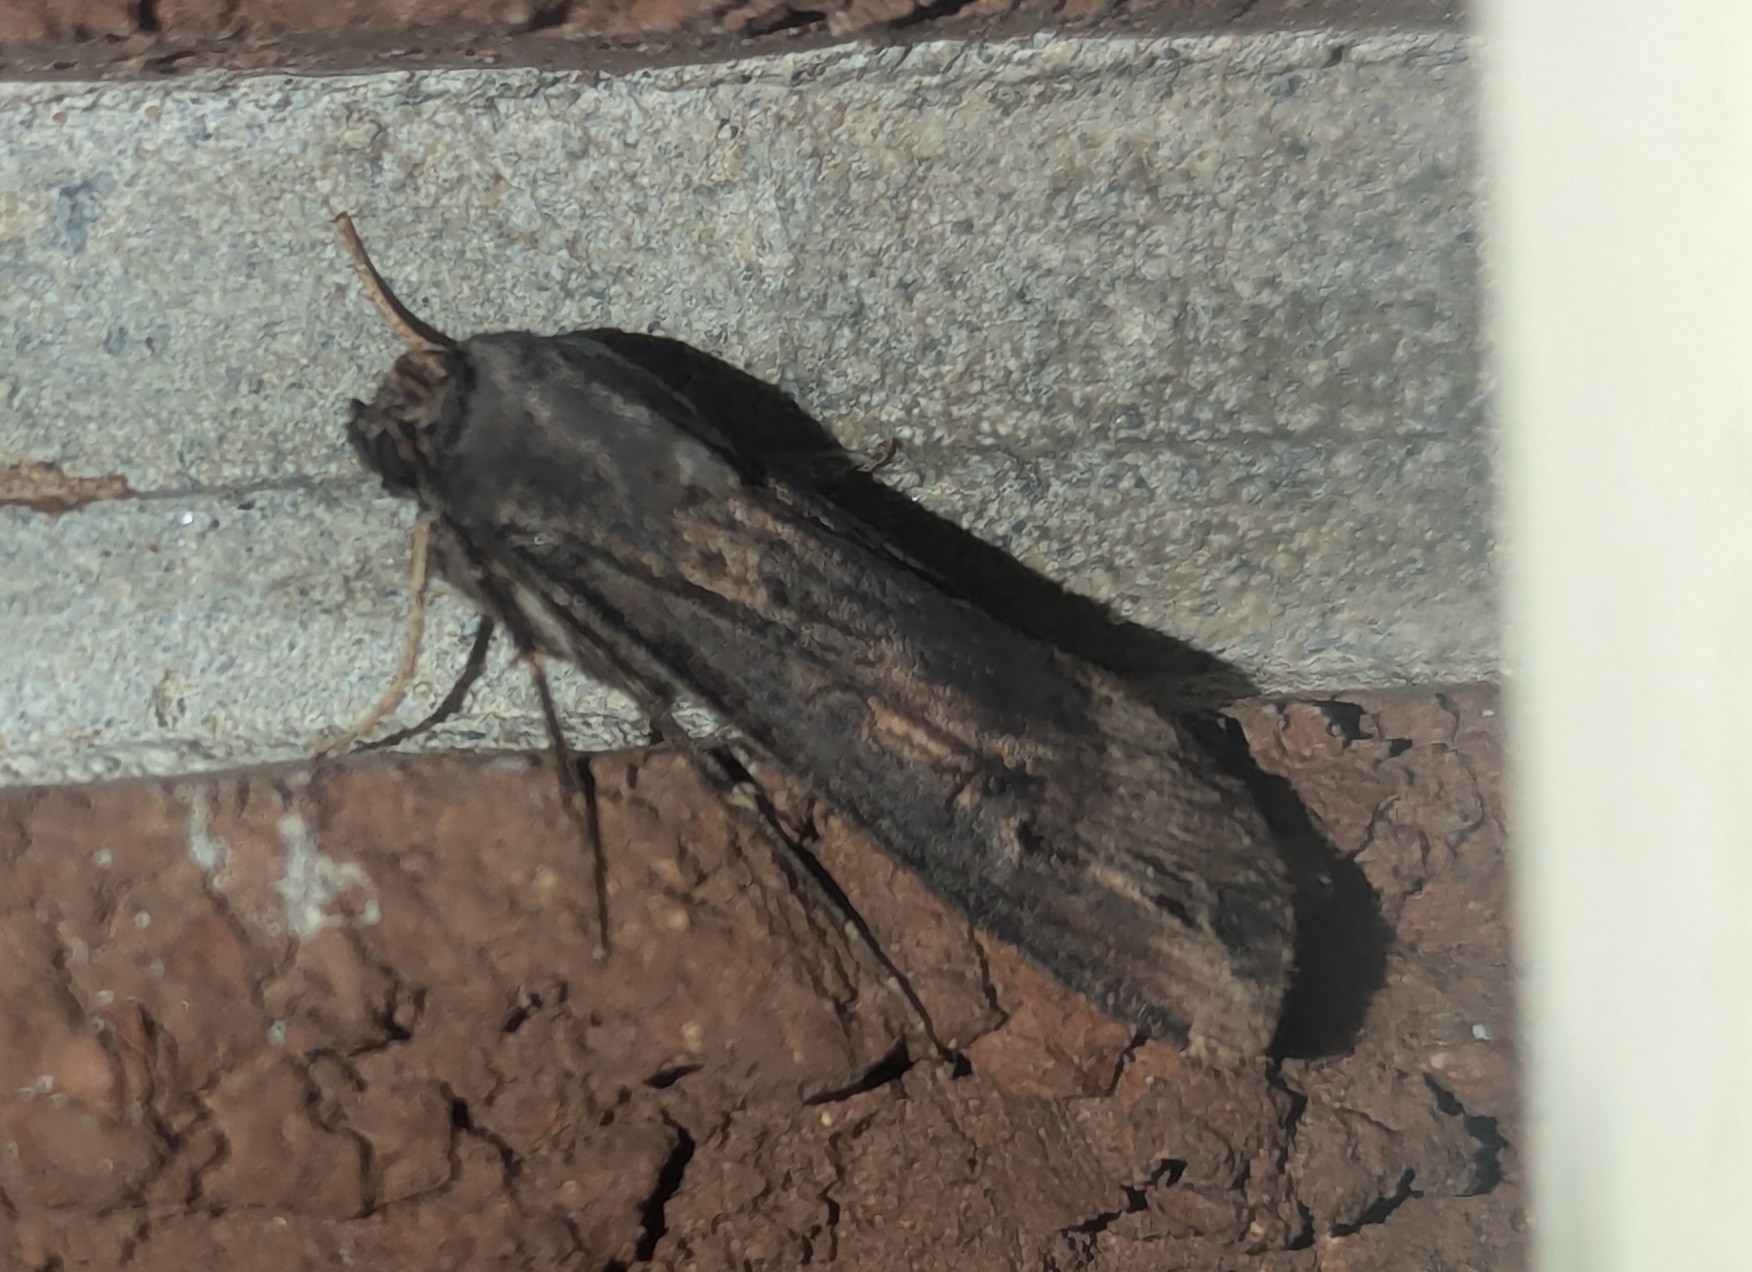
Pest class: cutworms